Geevagh

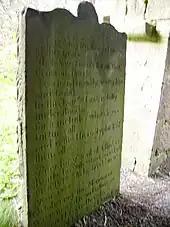
The headstone of Terence McDonough in Ballindoon Abbey

Geevagh is a village in the south-east corner of County Sligo, Ireland, on the R284 regional road. The name, meaning "the windy (place)", describes a climatic feature of the village and its surrounding countryside. The name Geevagh also refers to the local Catholic parish, the boundaries of which are wider than those of the village itself.